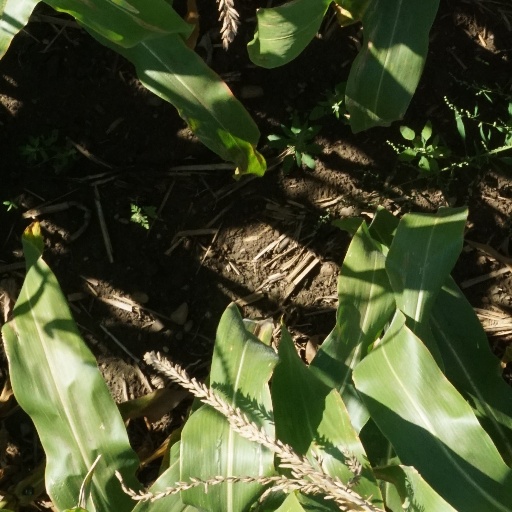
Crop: maize; corn